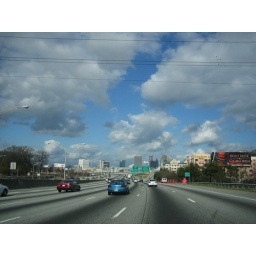
Driving to the ATL office in the car that couldn't get out of its own way...